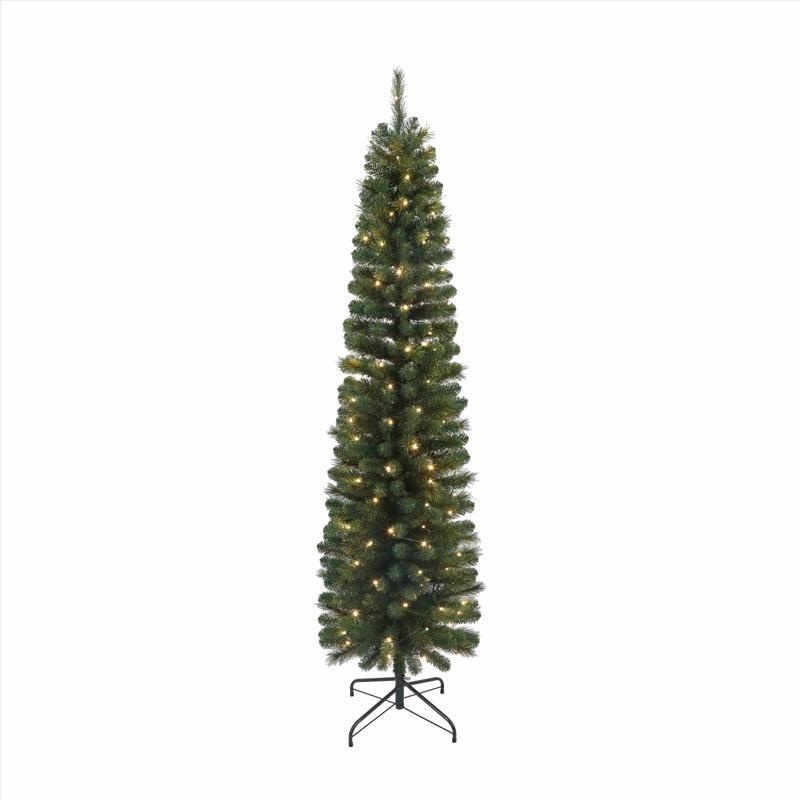
CHRISTMS TREE PENCIL 7'
Material: PE/Metal Number of Lights: 150 Number of Tips: 355 Power Source: Prelit: Yes Product Type: Christmas Tree Brand Name: Celebrations Style: Pencil Sub Brand: Diameter: 22 Height: 7 Power Type: LED Bulb Color: Warm White Bulb Type: Color Changing: No Height Range: 6-8 ft Light Features: Constant Design: Flocked: No Indoor or Outdoor: Warranty: 1 year
Brand: ACE TRADING - WINNERS
Category: Home & Garden > Decor > Artificial Flora > Artificial Trees